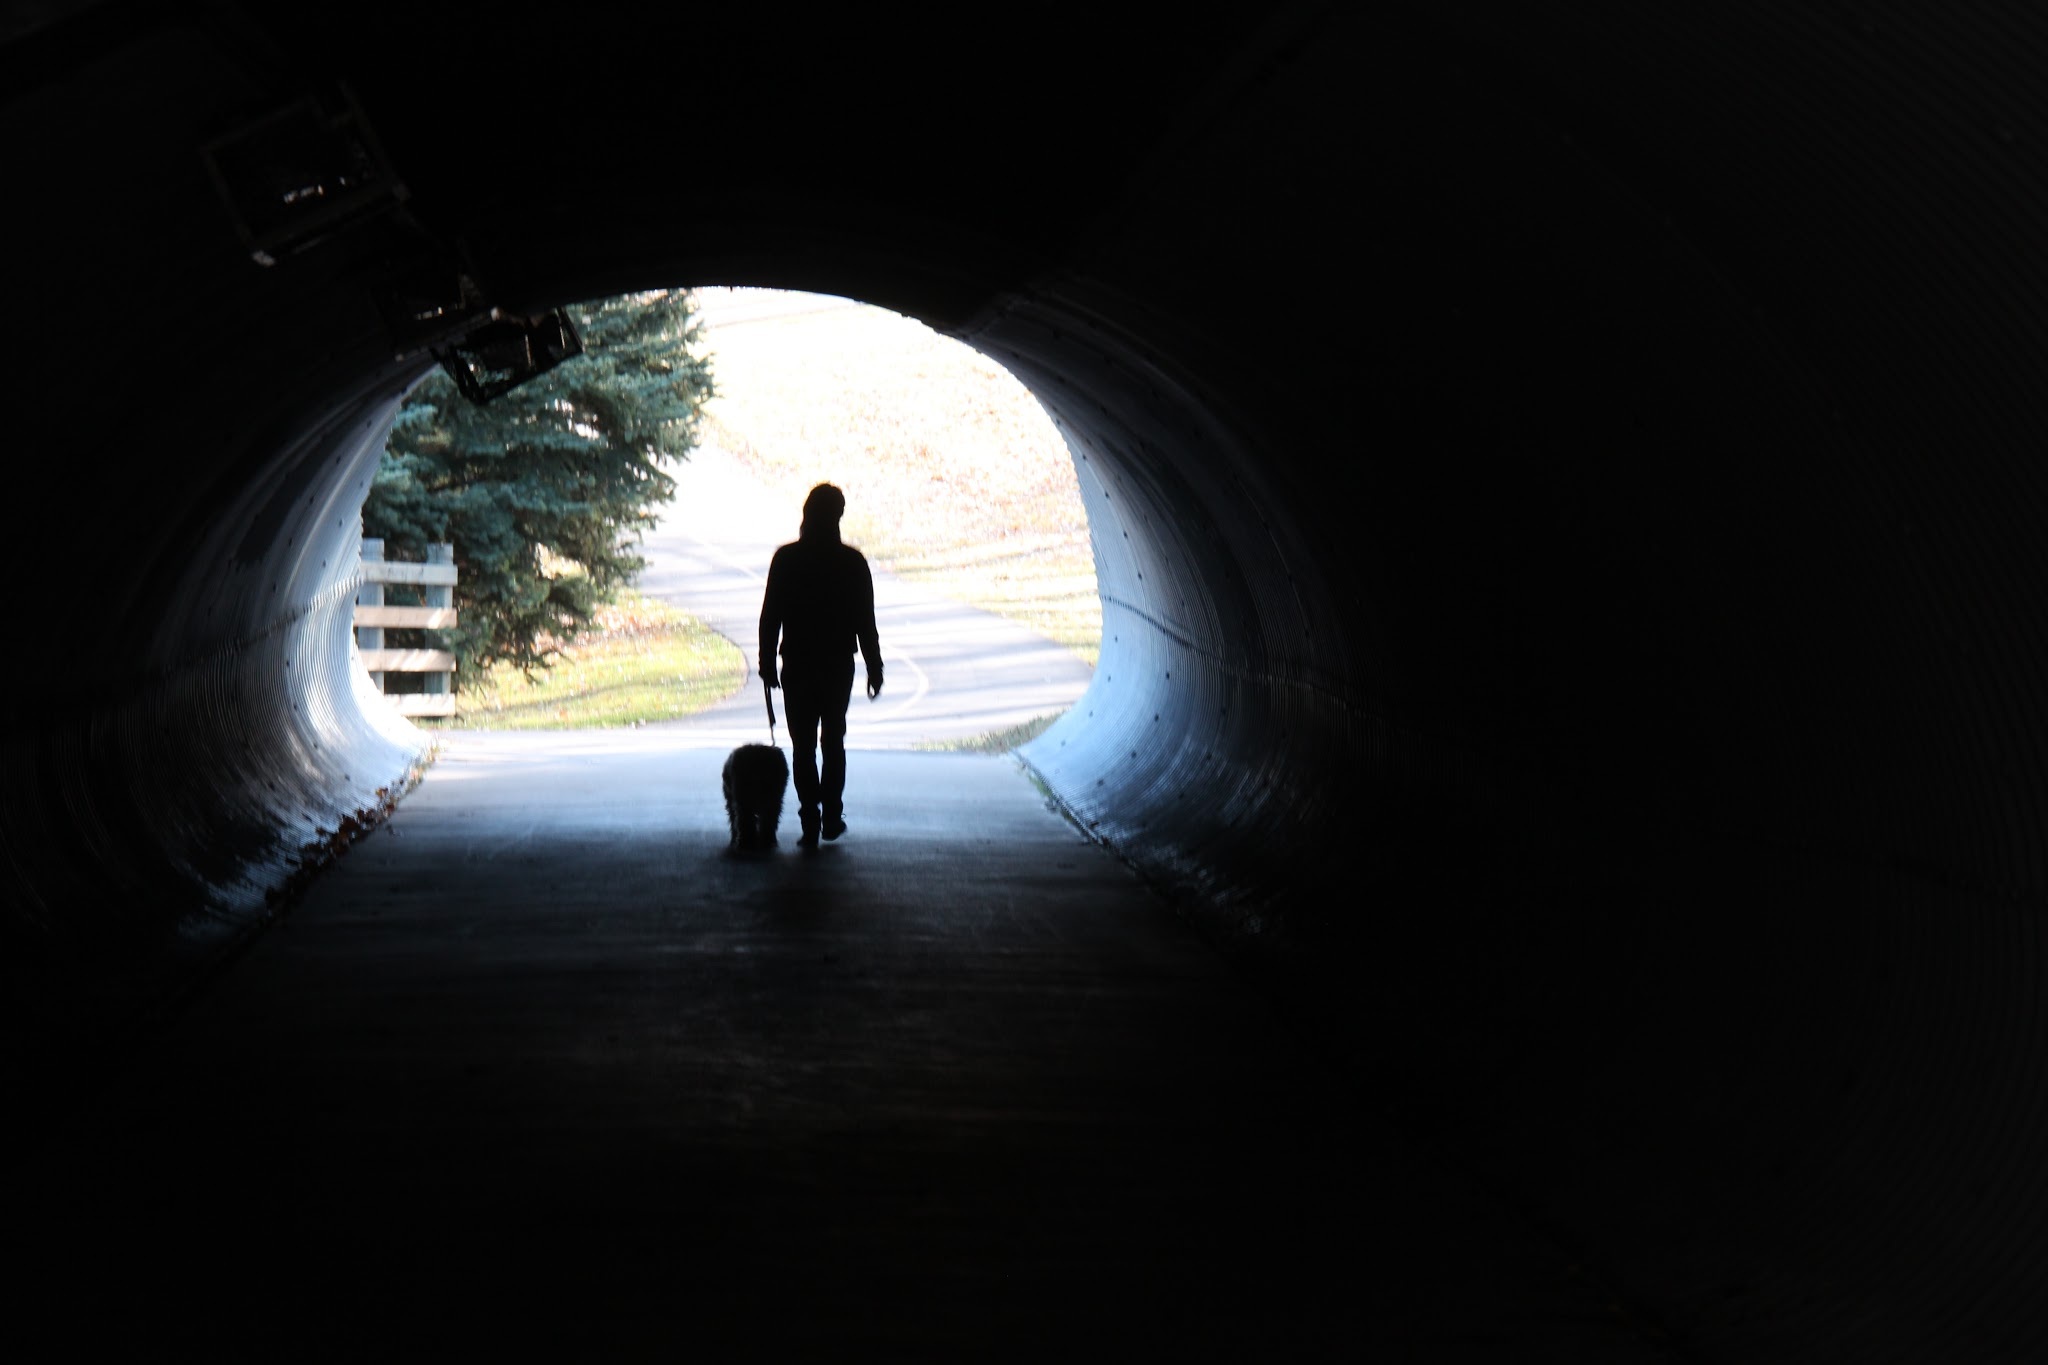
silhouette, walking, light, night, photography, sunlight, dog, alone, tunnel, pet, park, shadow, peace, darkness, black, outdoors, solitary, infrastructure, snapshot, hope, emergence, fisheye lens